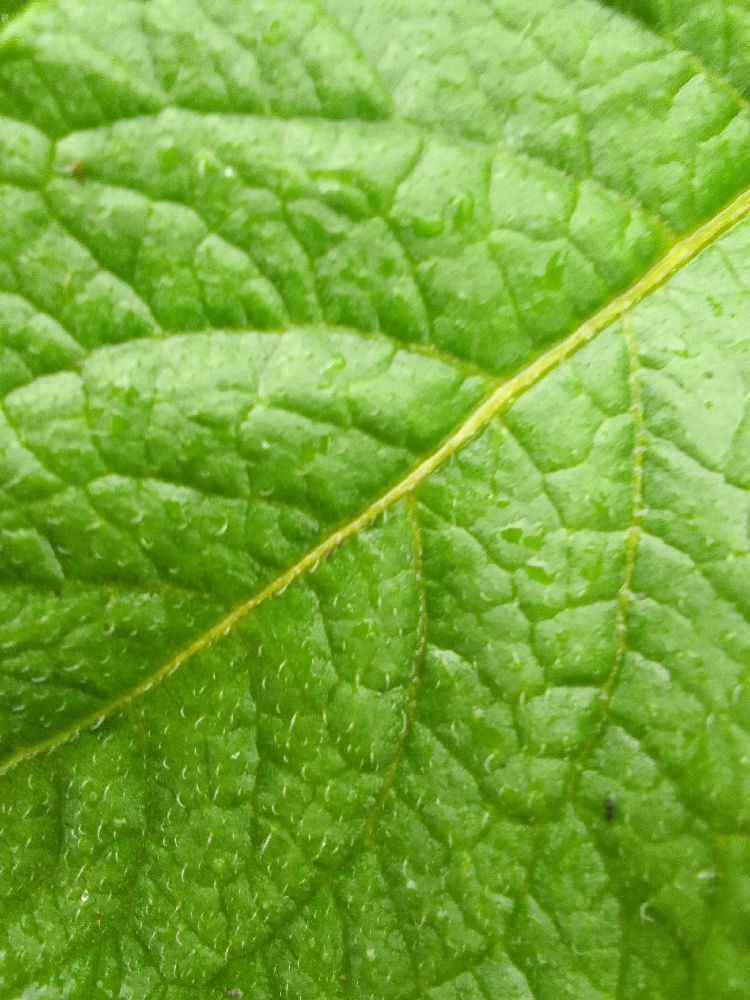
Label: Healthy